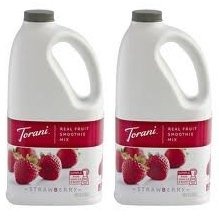
Item Name: Torani Real Fruit Smoothie Mix STRAWBERRY 64oz (2 Pack)
Bullet Point: 900126
Product Description: Torani Real Fruit Smoothie Strawberry
Value: 128.0
Unit: Ounce

Price: 61.28